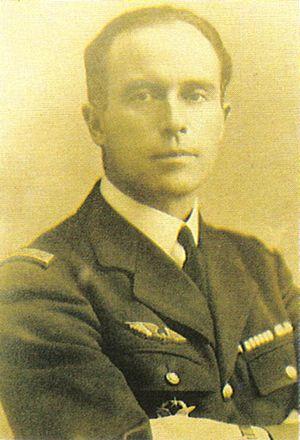
vue de jean d'aulan issu du site La vie rémoise.
Jean Harouard de Suarez d'Aulan, né à Savasse le 20 novembre 1900, est un pilote et résistant, tué en combat aérien sur le territoire de la commune de Heidwiller le 8 octobre 1944.